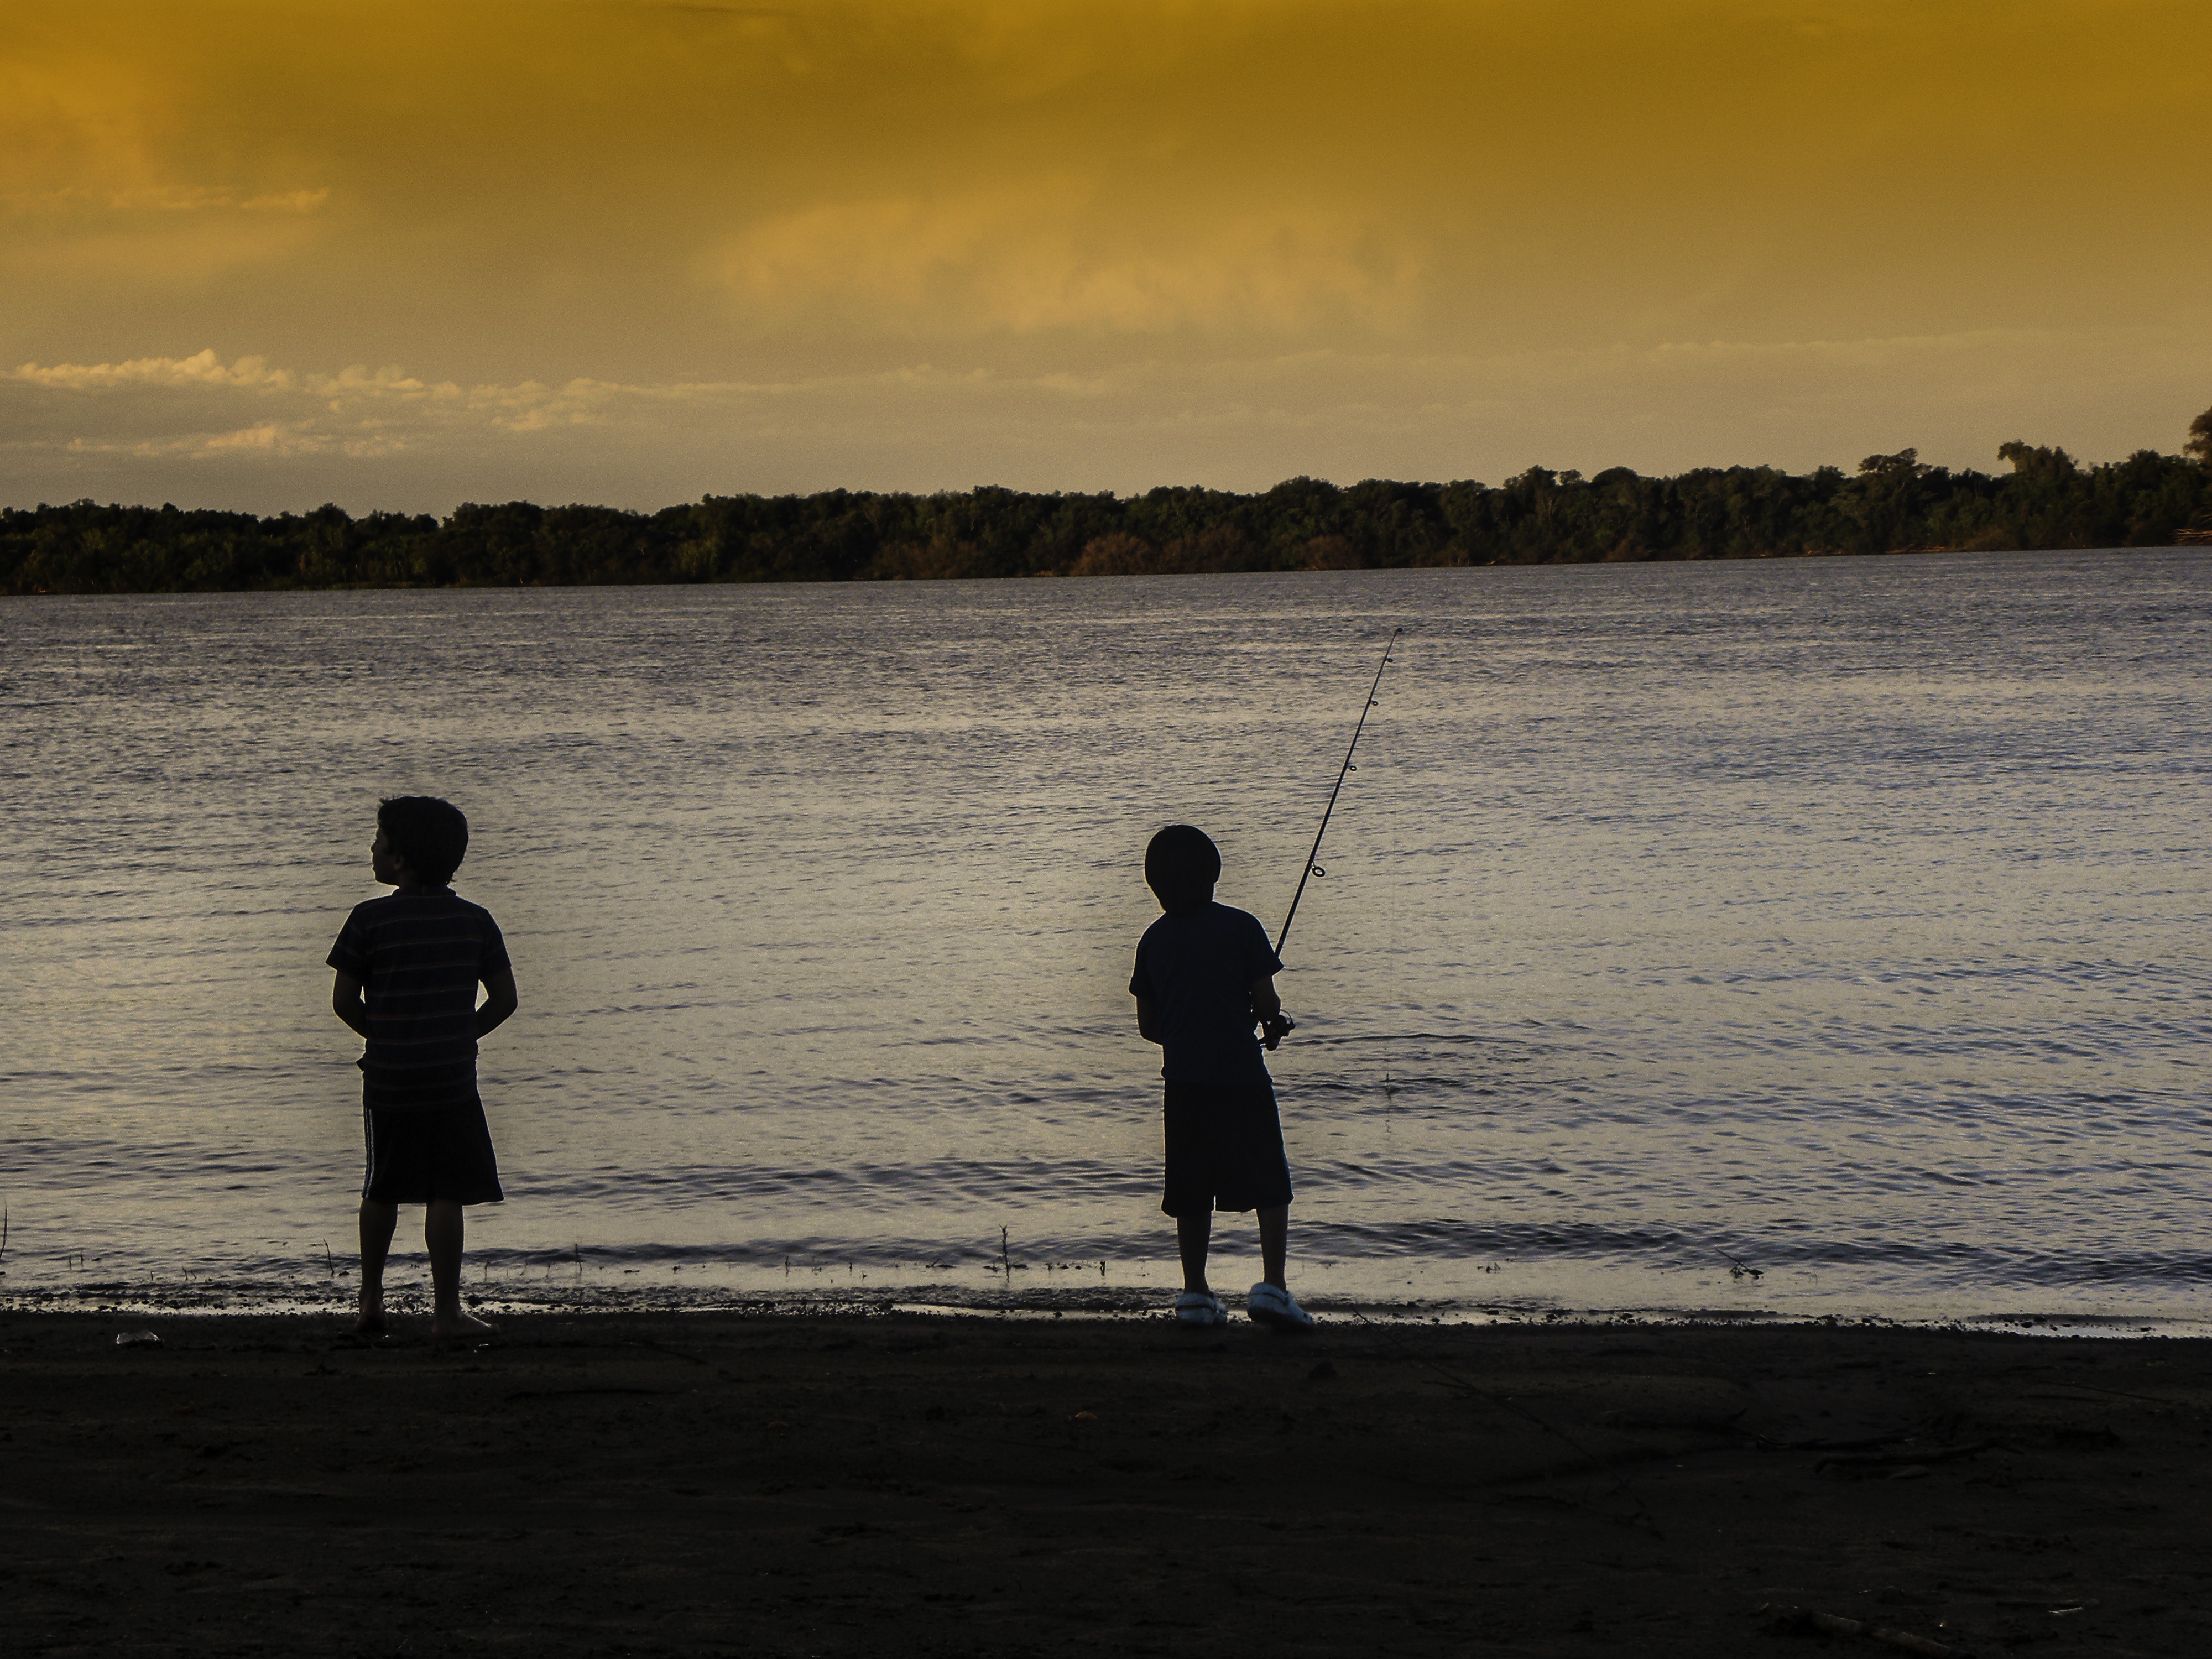
beach, landscape, sea, coast, water, ocean, horizon, cloud, sunset, morning, shore, wave, dawn, river, dusk, evening, fishing, fisherman, peaceful, bay, outdoors, colon